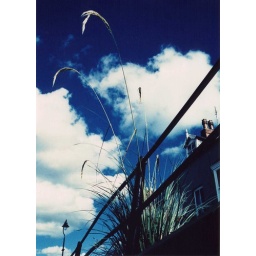
From a roll of Agfa CT precisa expiry dated 09/2001 cross processed in a Kodak C41 machine in Summer 2008